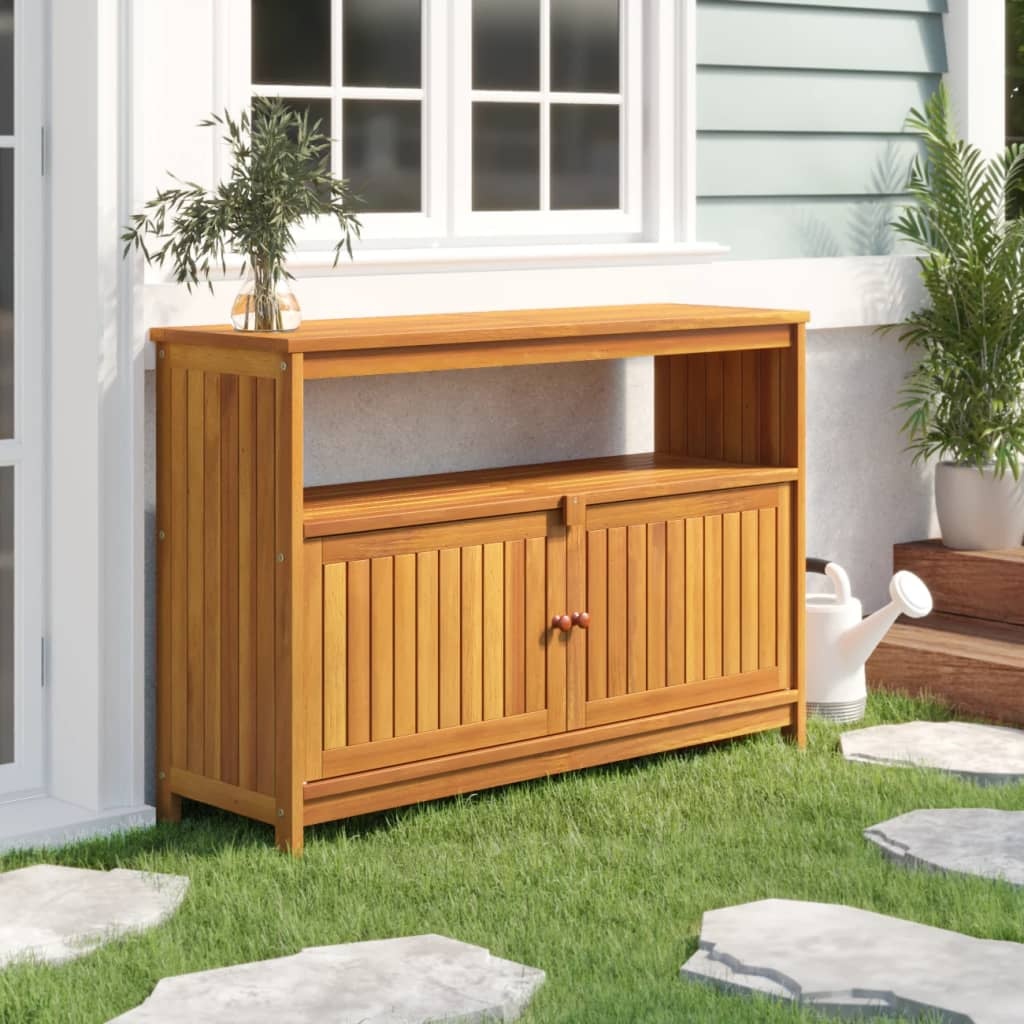
Tuinwandtafel 80x35x75 cm massief acaciahout
Deze houten wandtafel is ontworpen om zowel binnen als buiten een unieke rustieke stijl toe te voegen. Duurzaam materiaal: massief acaciahout is een prachtig, natuurlijk materiaal. Acaciahout is een tropisch hardhout dat stevig en duurzaam is. Stabiel frame: het houten frame van de wandtafel biedt stevigheid en stabiliteit. Voldoende opbergruimte: de tuintafel heeft 1 schap en 1 vak. Hij biedt dus voldoende ruimte om verschillende dagelijkse benodigdheden geordend en binnen handbereik op te bergen. Praktische deuren: hou je spullen stofvrij door ze achter de deur van de tuintafel op te bergen. Waarschuwing: Om eventueel omvallen van dit product te voorkomen, dient het met de bijgeleverde materialen aan de wand te worden bevestigd. Goed om te weten: Om de montage zo eenvoudig mogelijk te maken, wordt er bij elk product een handleiding meegeleverd. Opmerking: Om de levensduur van je tuinmeubelen te verlengen, raden wij je aan om de meubelen met een waterbestendige hoes af te dekken. Materiaal: massief acaciahout met olieafwerking Afmetingen: 80 x 35 x 75 cm (L x B x H) Geschikt voor zowel binnen- als buitengebruik Legal Documents: Meer informatie over hoe je het kantelen van meubelen kunt voorkomen, vind je hier
Brand: vidaXL
Category: Furniture > Outdoor Furniture > Outdoor Tables > Console Tables